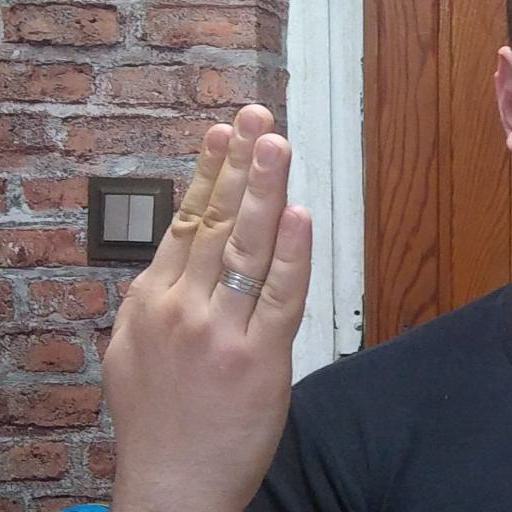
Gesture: stop_inverted